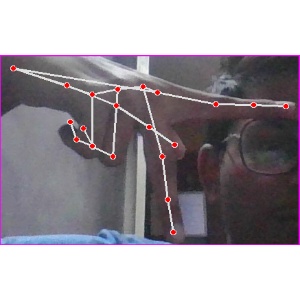
अक्षर: प